Harold Cazneaux

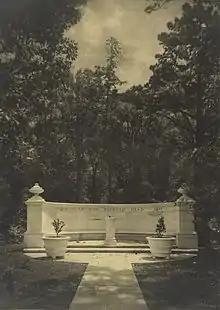
Cazneaux' photograph of Newington College War Memorial designed by William Hardy Wilson.

Cazneaux was born in Wellington, New Zealand, a son of Emily Florence "Emma" Cazneau, née Bentley (14 May 1855 – 24 March 1892) and Pierce Mott Cazneau (23 November 1849 – 20 April 1928), sixth son of Liverpool artist Edward Lancelot Cazneau. They married on 23 December 1876 and emigrated to Melbourne in 1886. Around 1890 they moved to Adelaide, where Pierce Mott Cazneau was employed by Hammer & Co. in Rundle Street. His wife died in 1892. In 1895 Pierce Mott Cazneau, who was by then manager of the studio, married again, to Christina Margaret Jane Harley (12 October 1867 – 17 February 1938). They had four more children: Jack, Pip, Dot, and Harley, living at Ebor Avenue, Torrensville, later 355 Esplanade, Henley Beach. In 1901 Pierce Mott Cazneau was living at Payneham, South Australia. Around 1902 the family changed their surname to Cazneaux, perhaps starting with Carmen Cazneaux, a promising singer.